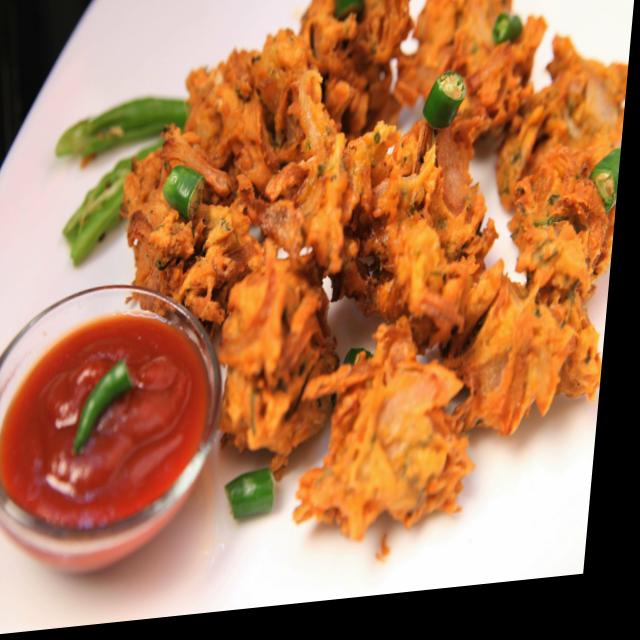
Dish: pakode